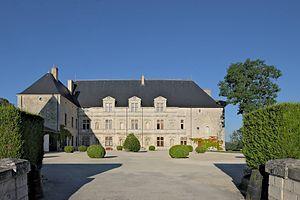
Meuse, château de Montbras, açade principale
La liste des châteaux de la Meuse recense de manière non exhaustive les châteaux, maisons fortes, mottes castales, situés dans le département français de la Meuse. Il est fait état des inscriptions et classements au titre des monuments historiques.